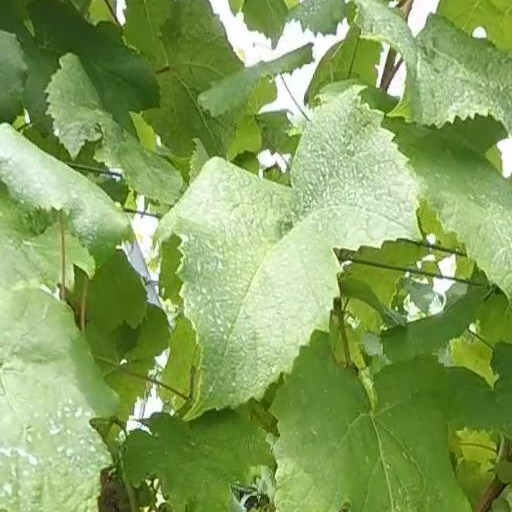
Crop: grape